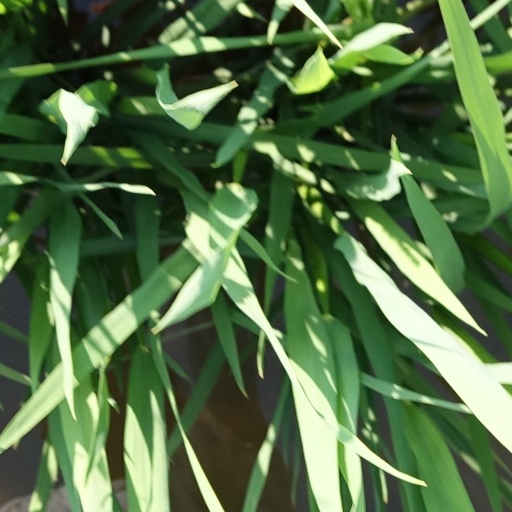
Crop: rice